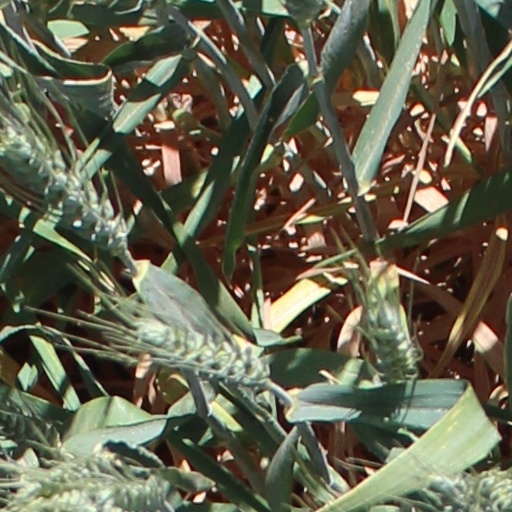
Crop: wheat